Twang!!

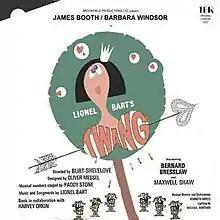
London Cast Album cover

Twang!! is a musical with music and lyrics written by Lionel Bart and a book by Bart and Harvey Orkin, an American theatrical agent and former writer for "The Phil Silvers Show". When production faced issues, American writer Burt Shevelove was called on to help fix the book. The piece, a spoof of the character and legend of Robin Hood, was a disastrous box-office failure and cost Bart his personal fortune.